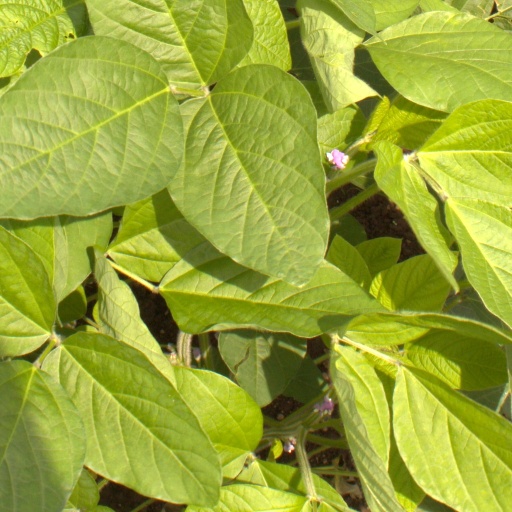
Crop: soybean